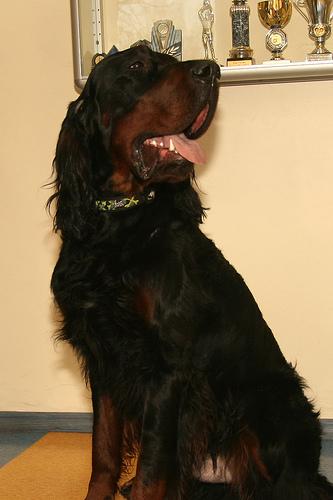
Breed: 228-n000085-Gordon_setter